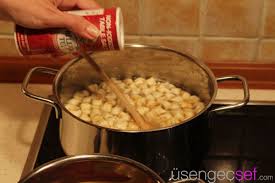
Yemek: manti